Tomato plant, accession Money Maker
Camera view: bottom (45 deg); turntable rotation: 240 degrees
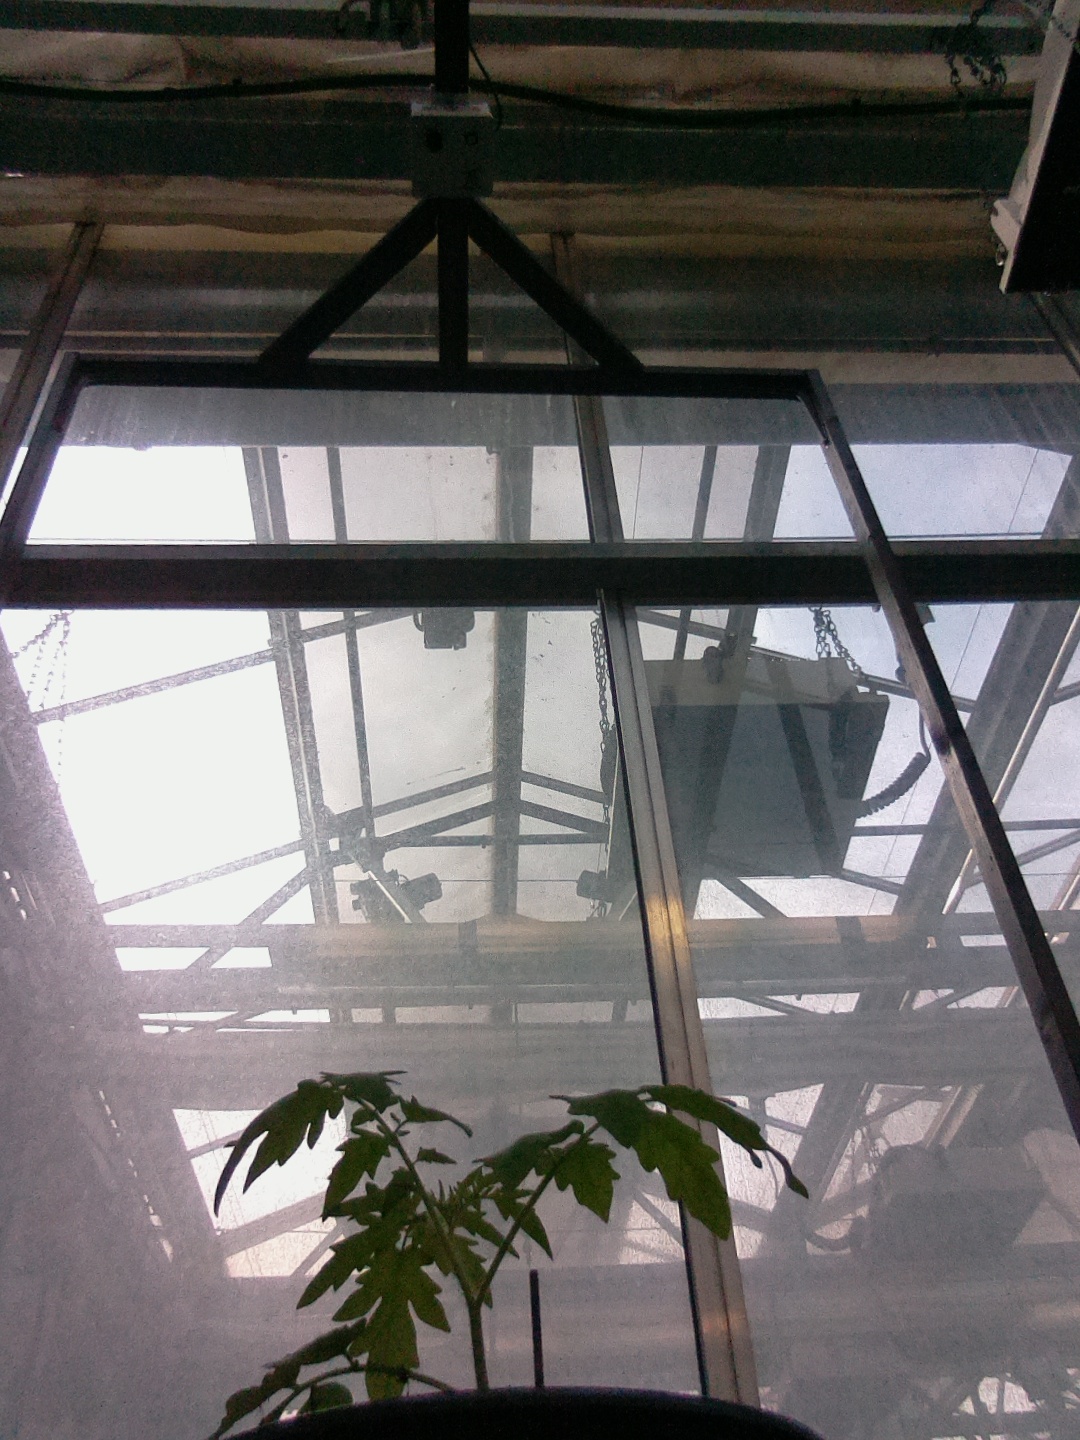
BBCH growth stage 13: 6 of true leaves visible